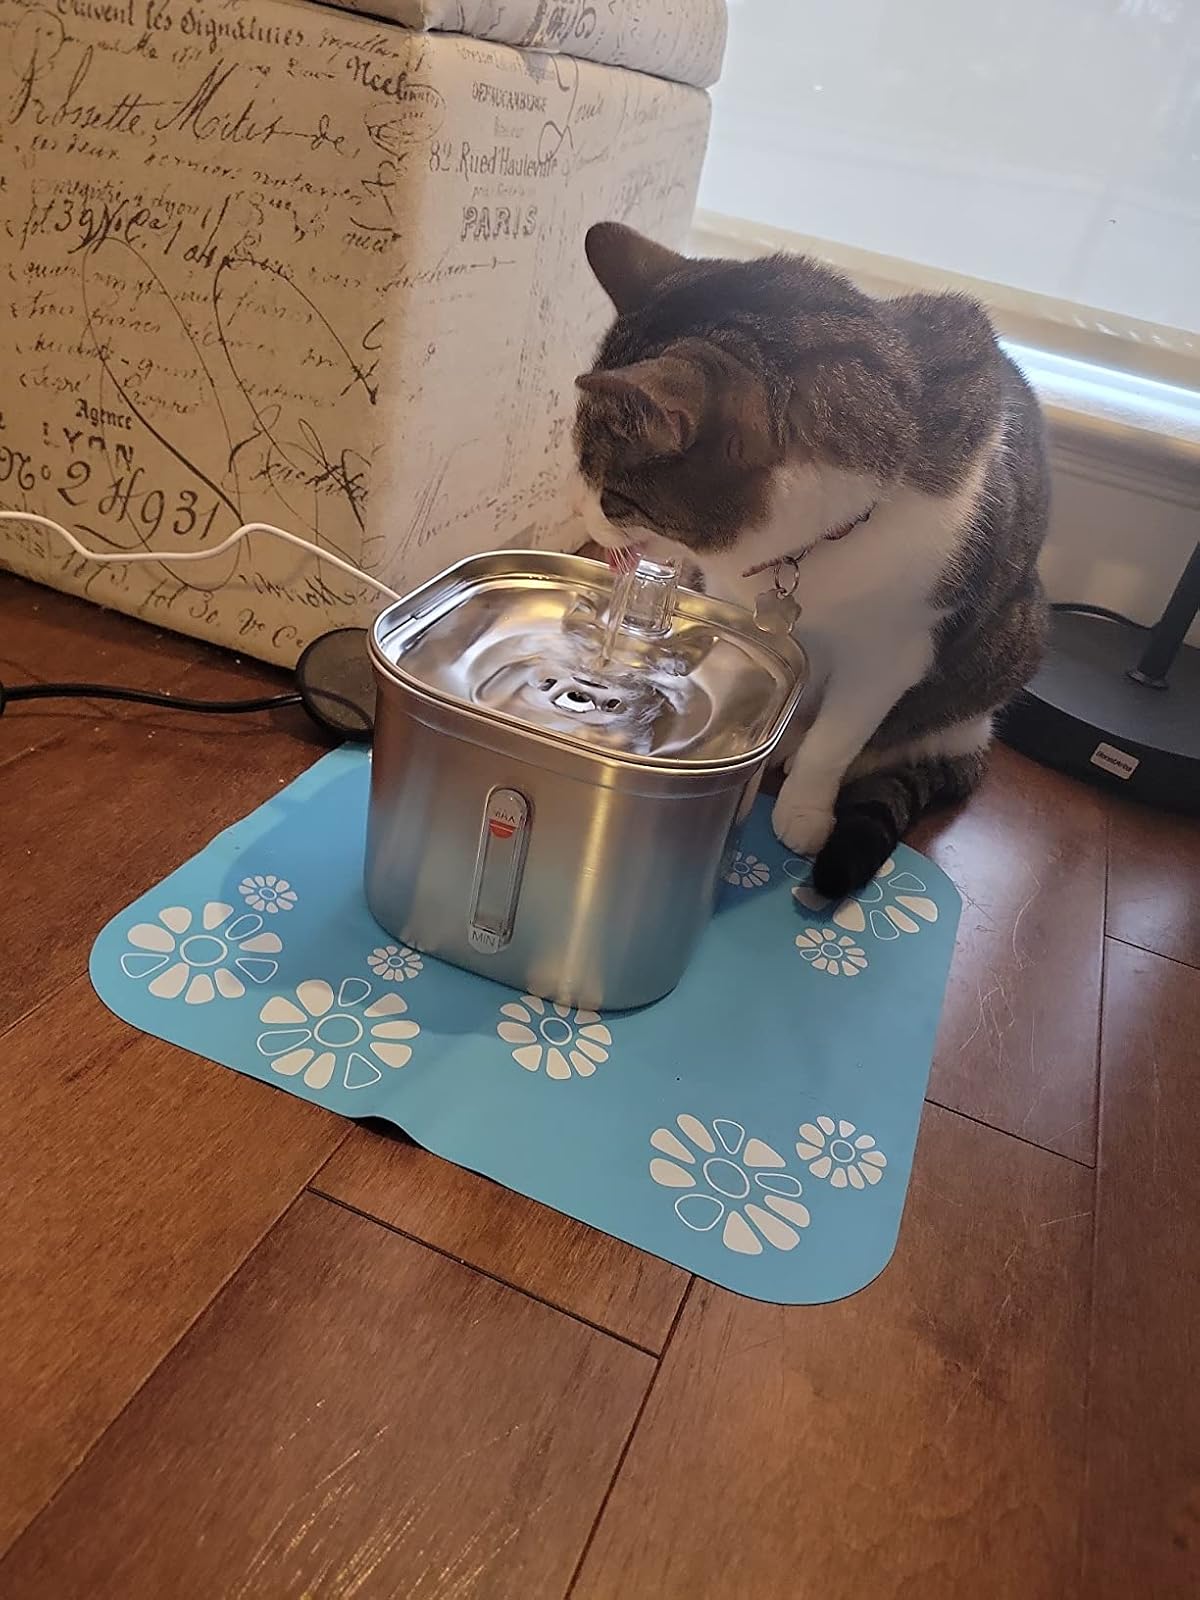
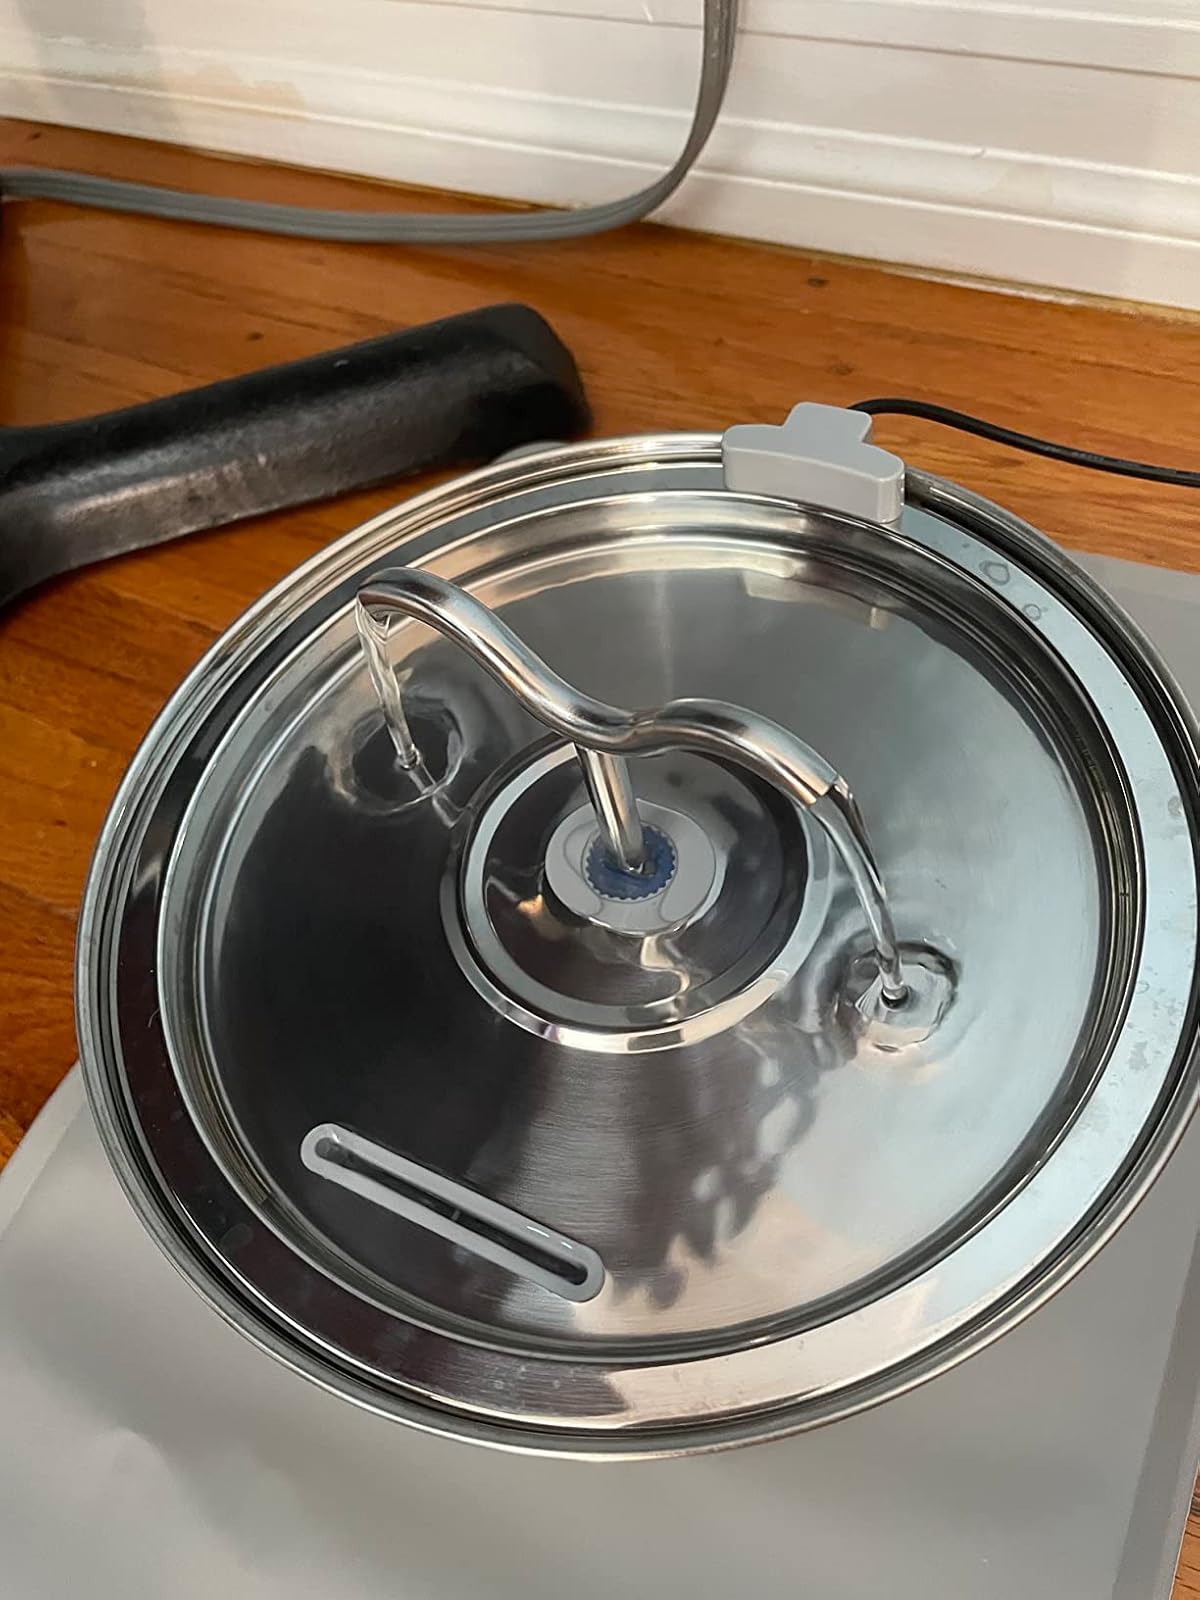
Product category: items_bowl
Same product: no